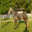
Label: horse